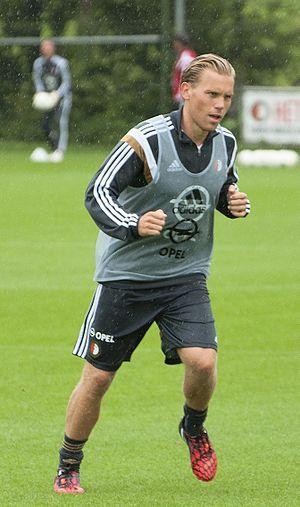
Ruud Vormer a débuté au club VV De Blokkers, est en ce moment même au Club Bruges KV et est capitaine de l’équipe. Il joue au côté de Hans Vanaken, Mats Rits, ...